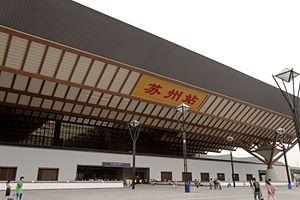
La gare de Suzhou est une gare ferroviaire de la ligne Shanghai – Pékin et de la ligne LGV Shanghai - Nankin. Elle est située à Suzhou.